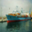
Label: ship